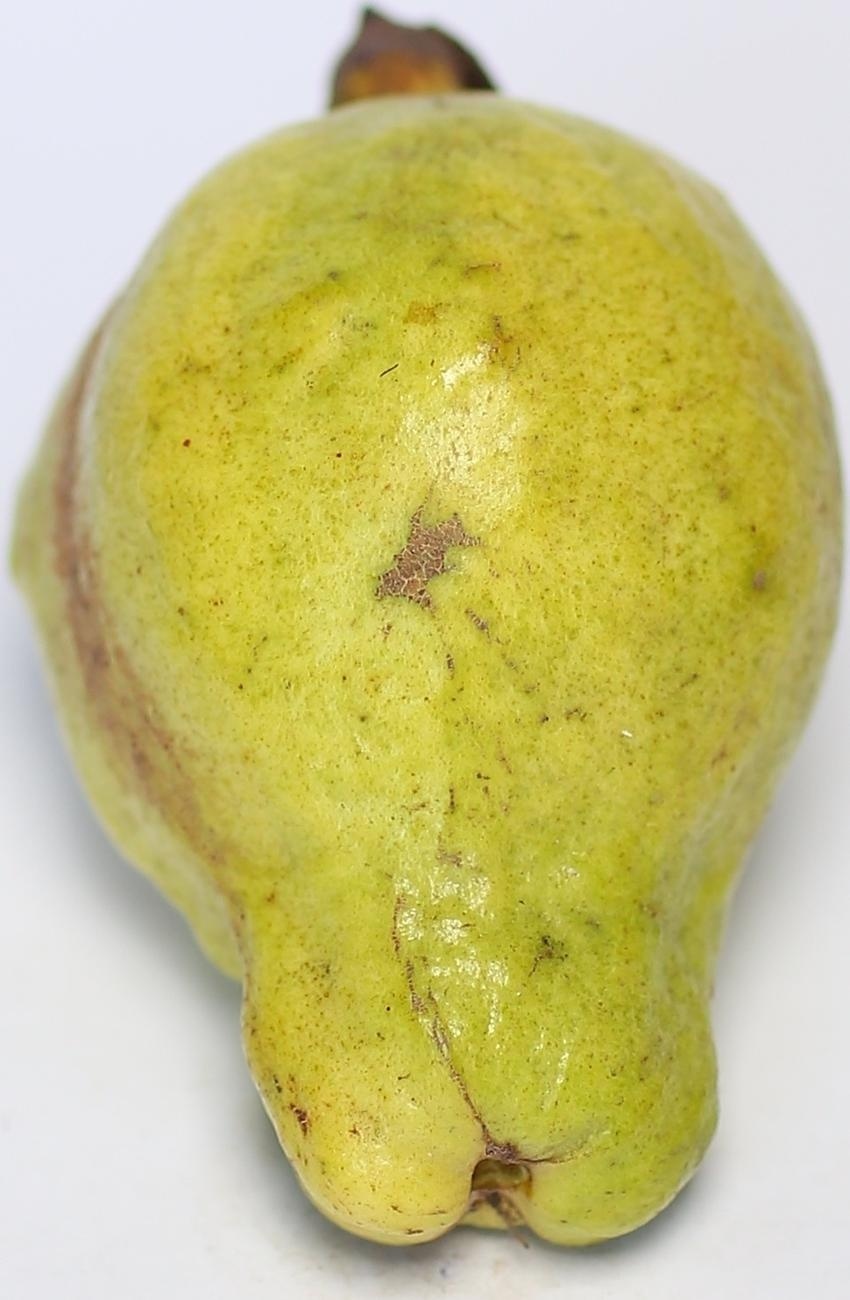
Maturity: mature-green
Variety: local-sindhi